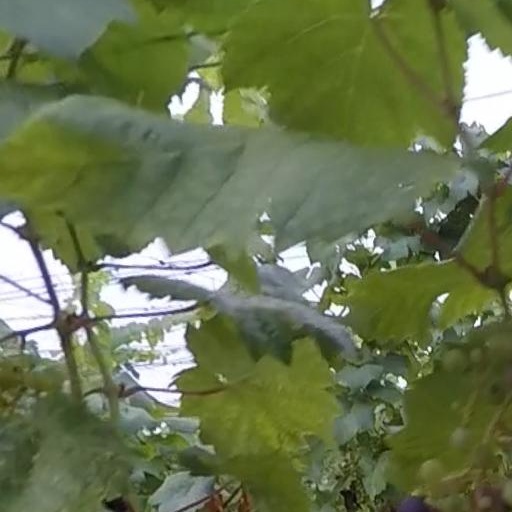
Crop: grape